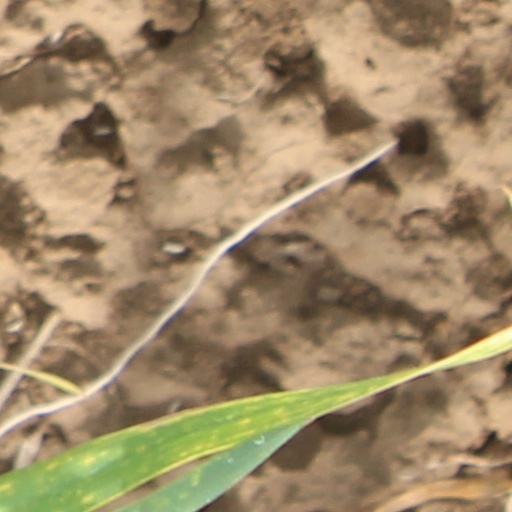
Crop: wheat